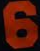
Number: 6